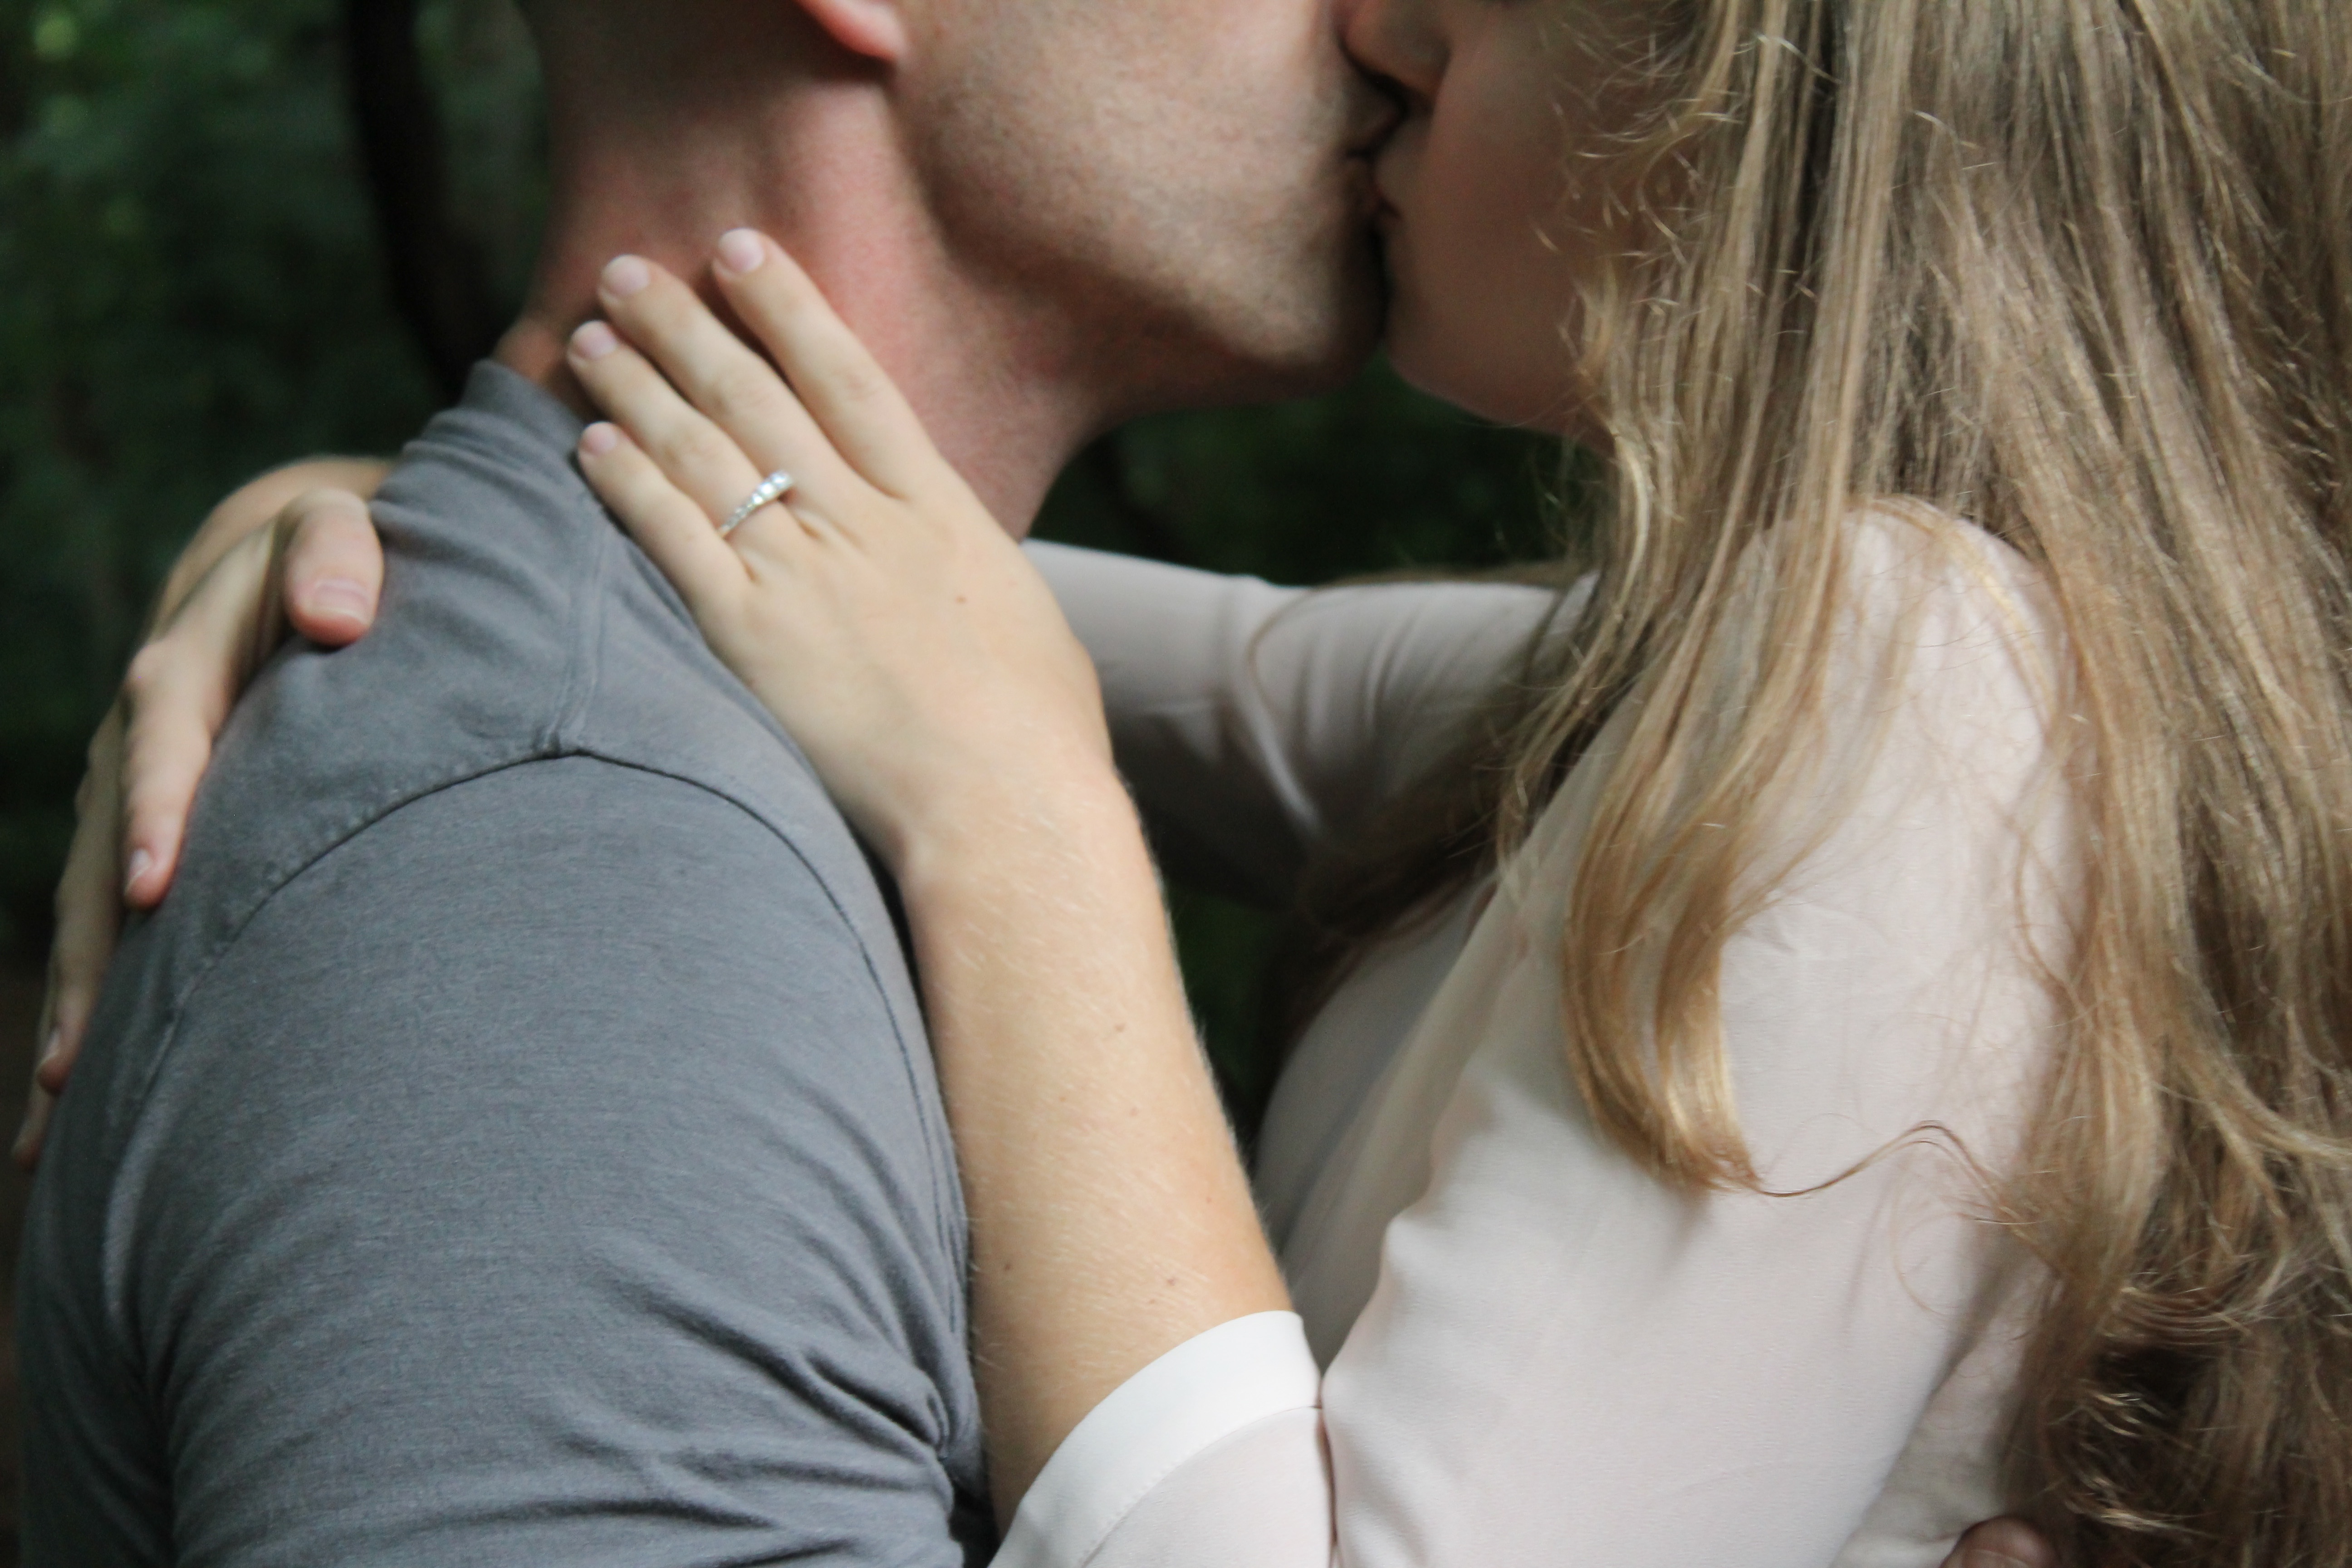
hand, person, woman, kiss, romance, nose, ceremony, emotion, interaction, human action